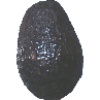
Label: avocado